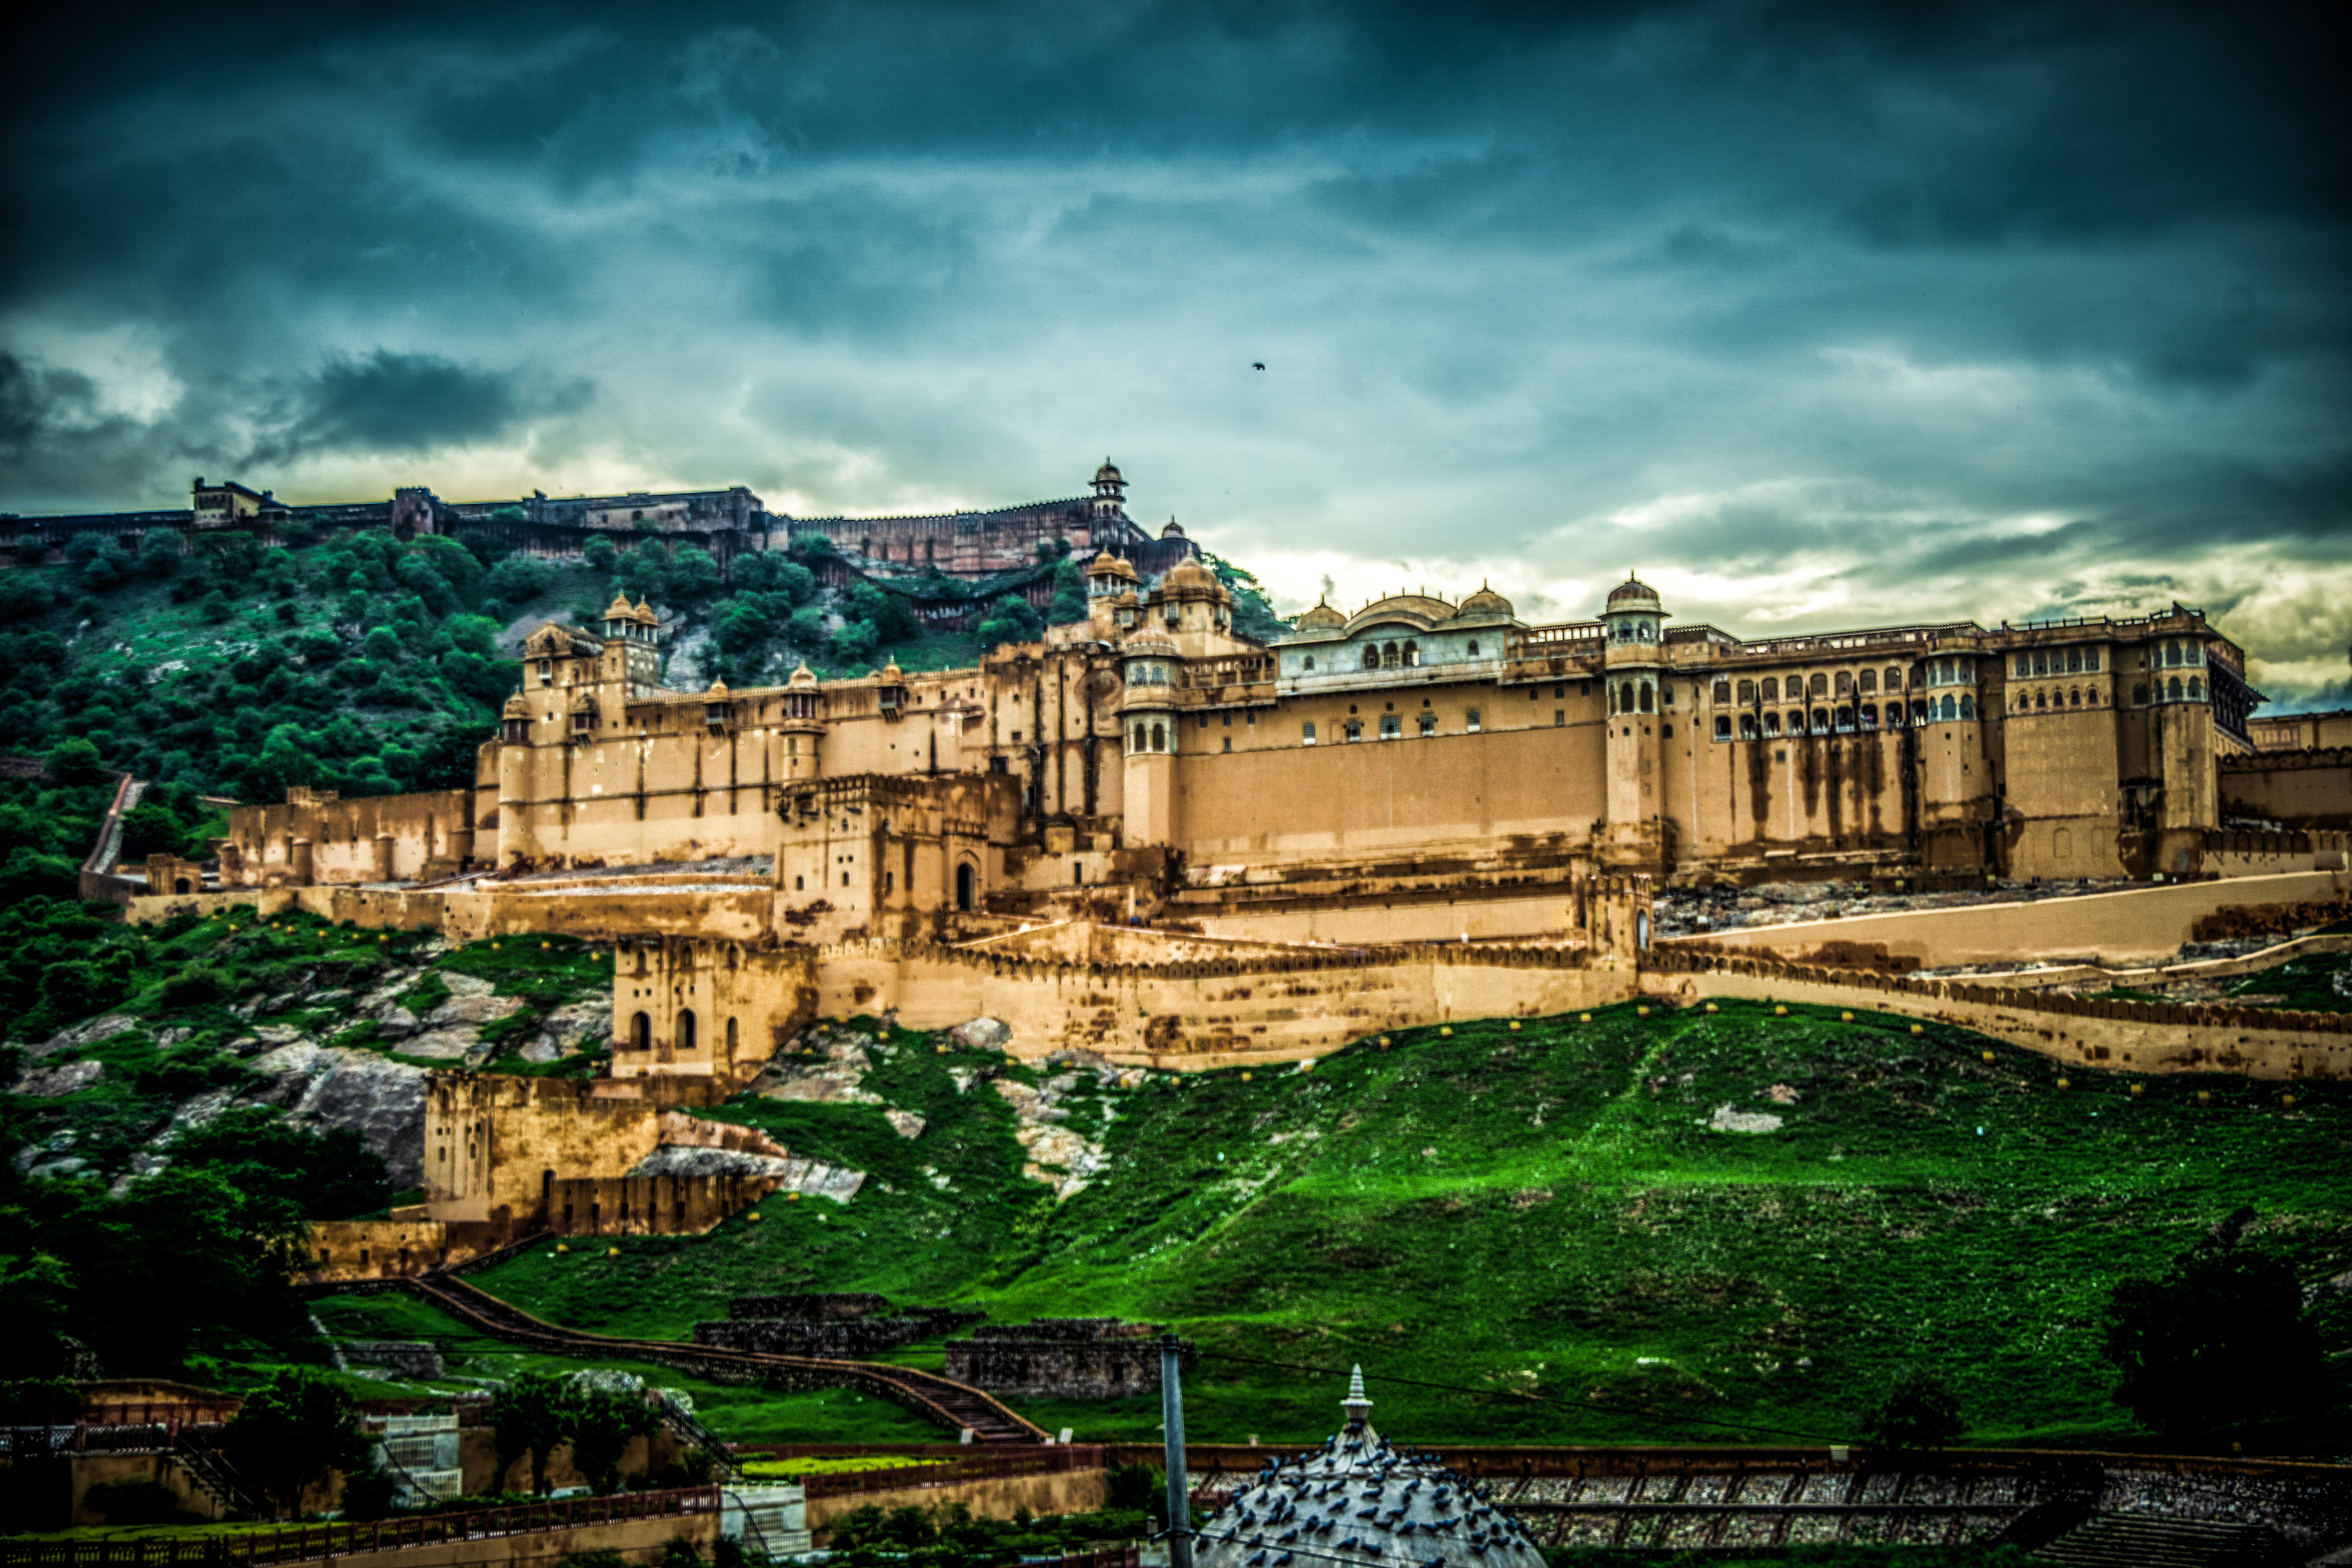
jaipur, amber, amber fort, amber palace, amer, amer fort, amer palace, ancient, architecture, asia, attraction, building, castle, desert, destination, exotic, famous, fort, fortification, fortress, heritage, hill, hilltop, hinduism, historic, historical, holiday, india, indian, king, landmark, landscape, mountain, mughal, old, outdoors, palace, pink, rajasthan, rajasthani, sightseeing, tourism, tourist, tourist attraction, tourist destination, traditional, travel, travel destination, vacation, wall, sky, nature, cloud, green, natural landscape, town, human settlement, atmosphere, city, rural area, historic site, world, house, ancient history, history, stock photography, meteorological phenomenon, village, facade, ruins